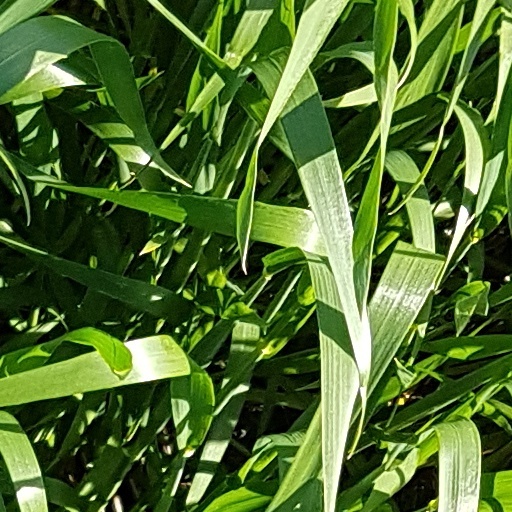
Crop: wheat